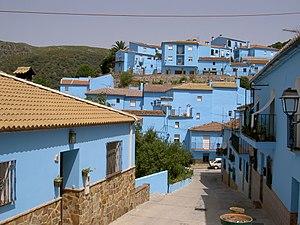
Júzcar est une commune de la province de Malaga dans la communauté autonome d'Andalousie en Espagne.
Les Schtroumpfs est un film d'animation 3D américain réalisé par Raja Gosnell et sorti en 2011. Il adapte librement l'univers des Schtroumpfs, créé par Peyo. Il a donné lieu à une suite, Les Schtroumpfs 2, et à un reboot, Les Schtroumpfs et le Village perdu.